Jagdschloss Grunewald

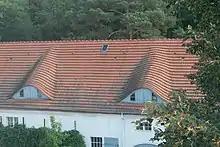
Roof of the Jagdmuseum

During the reign of Joachim II, Renaissance architecture also found its way into the Margraviate of Brandenburg. He received inspiration for the design of his buildings from his cousin, the Saxon Elector Johann Friedrich I, who had Hartenfels Castle built in Torgau in 1533 by master builder Konrad Krebs. According to his plans and the Torgau model, the Kurmärkische Residenzschloss in Cölln an der Spree was built in 1538. Caspar Theiss also came to Brandenburg with the Saxon master builder Krebs, who was commissioned with the construction management. Little is known about his origins. However, numerous Renaissance buildings in the Mark are attributed to him, and he is said to have been involved in their planning and management. In the entrance room of the hunting lodge his name can be found on a stone slab above the cellar door.